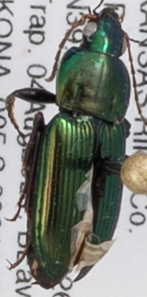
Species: Poecilus chalcites
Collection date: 2021-08-04
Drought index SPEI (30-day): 0.988
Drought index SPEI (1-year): -0.32
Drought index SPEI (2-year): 0.782